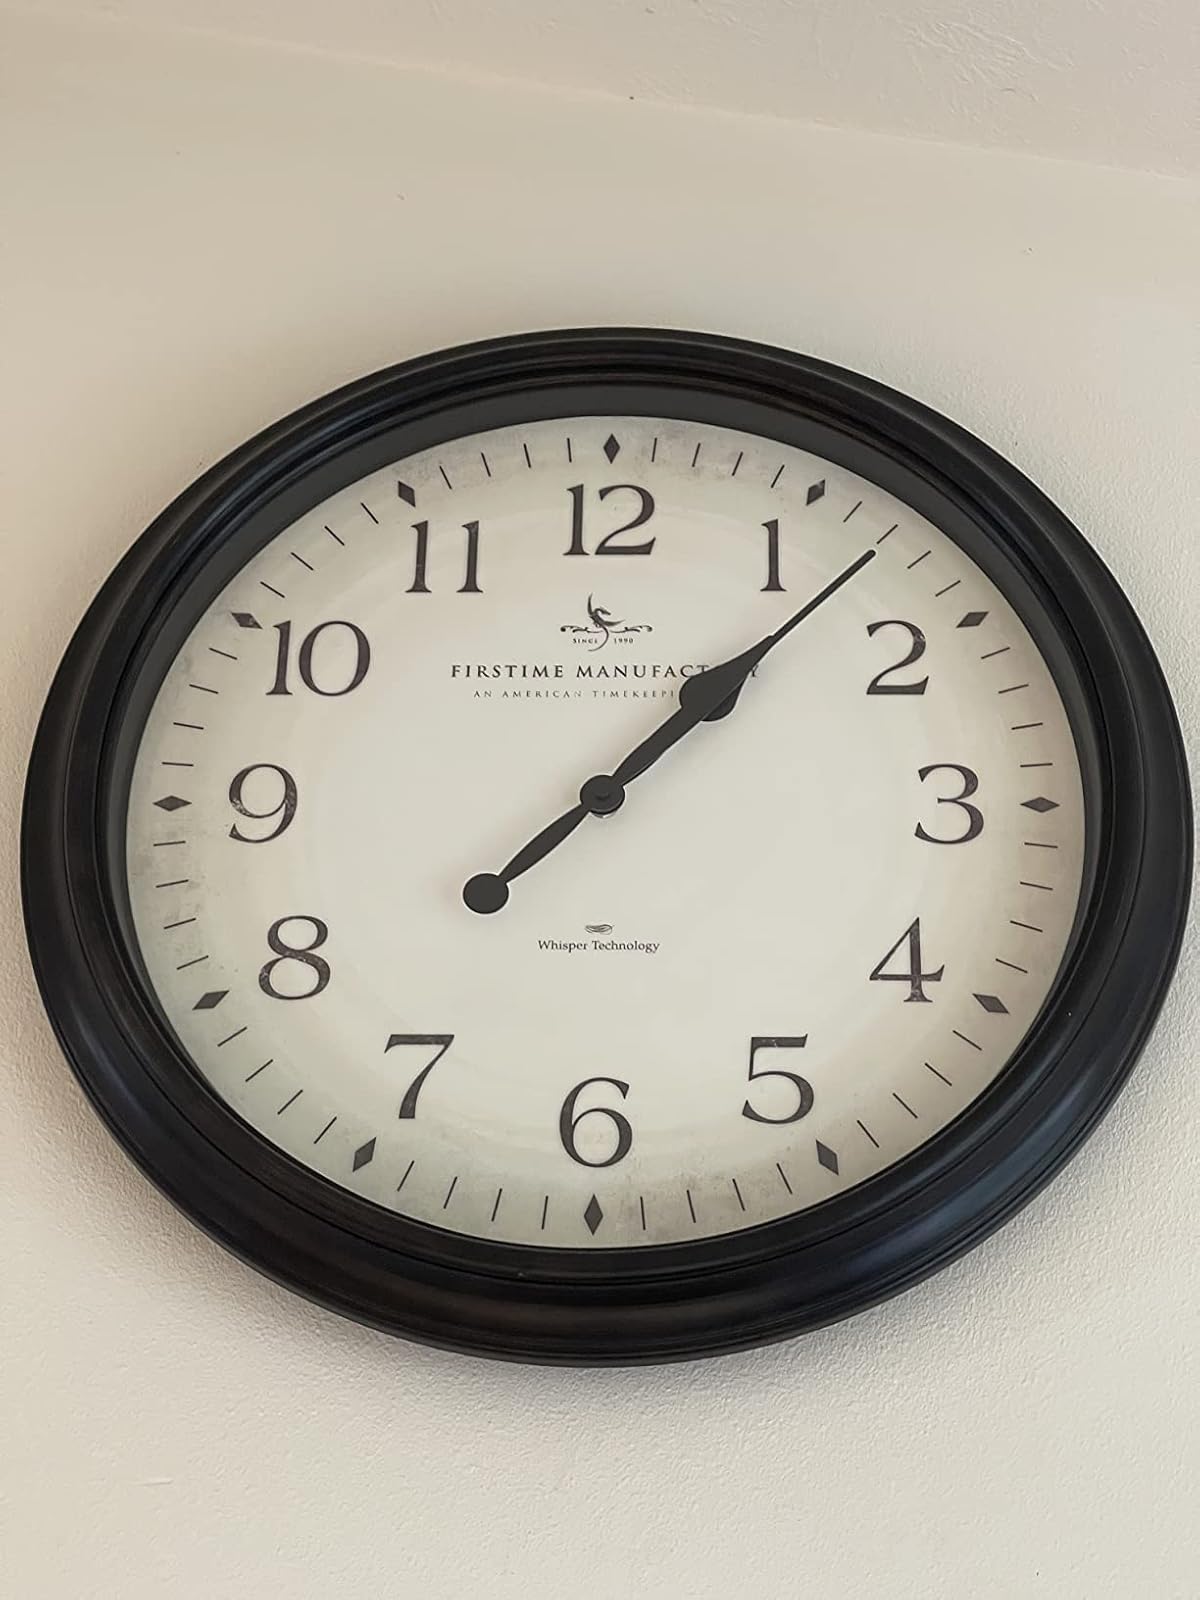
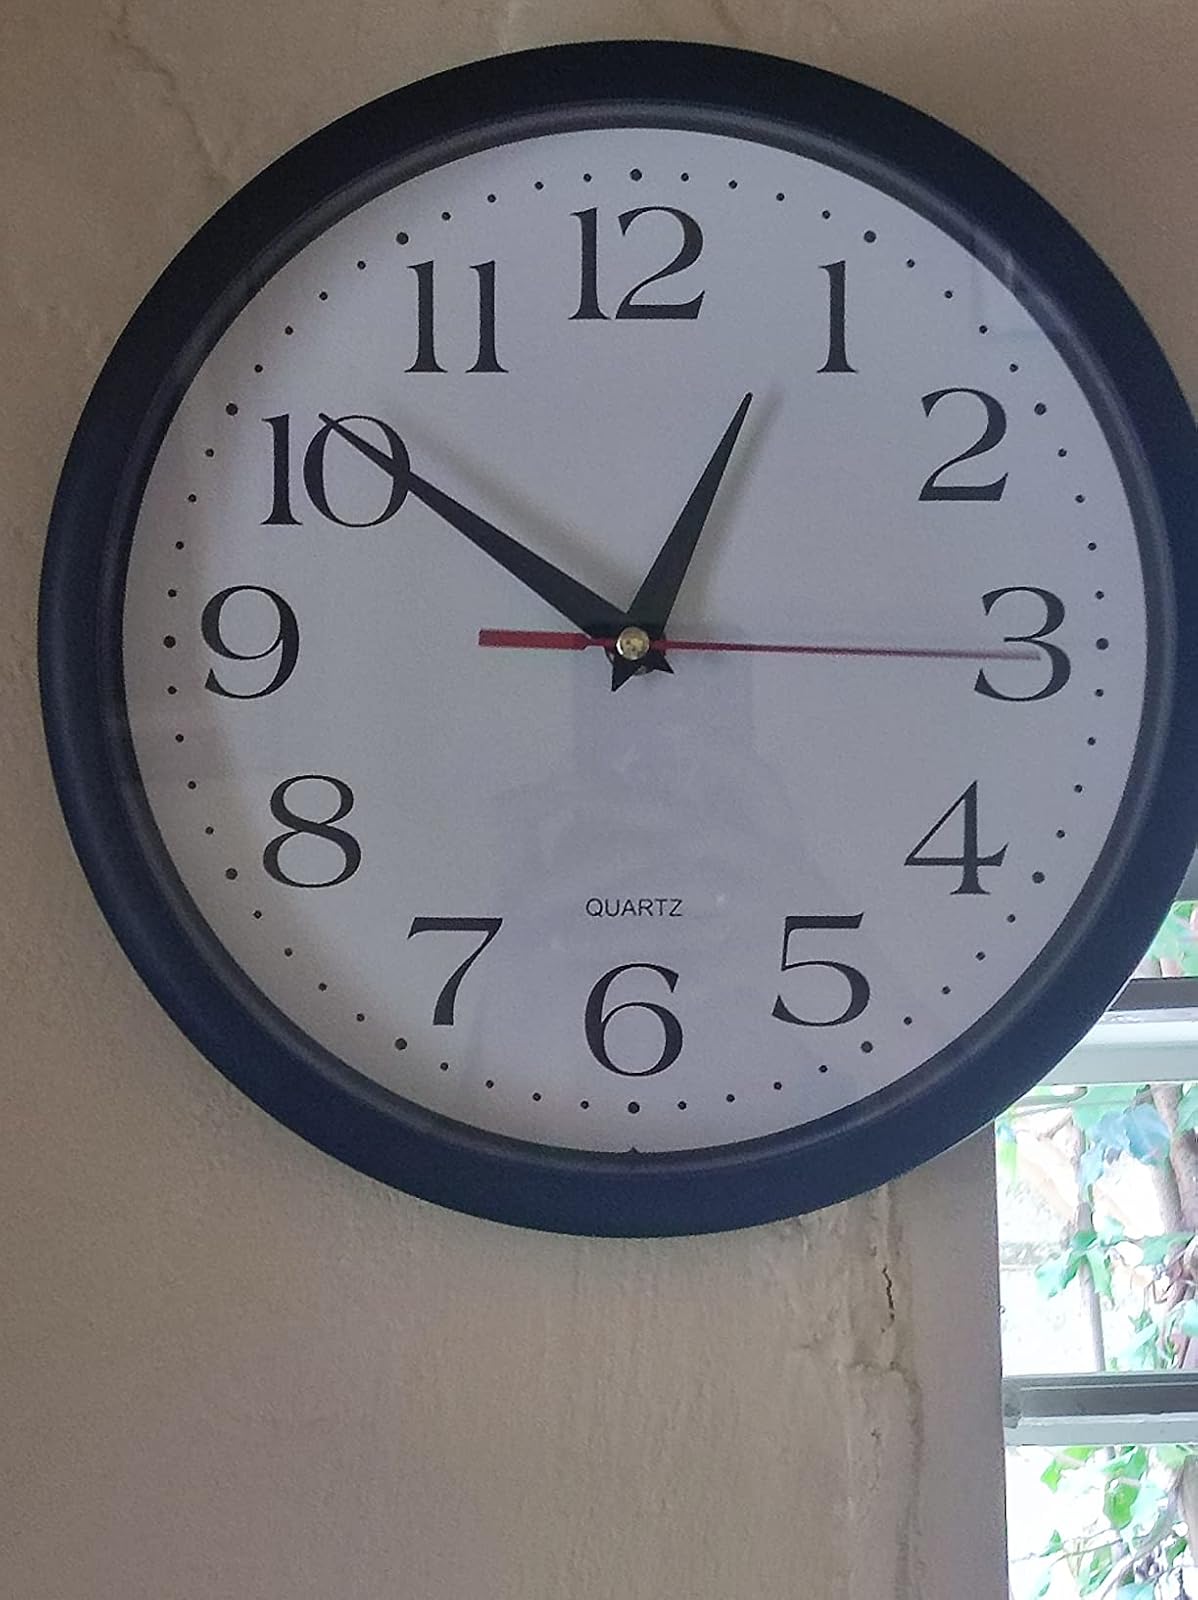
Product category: clock
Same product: no